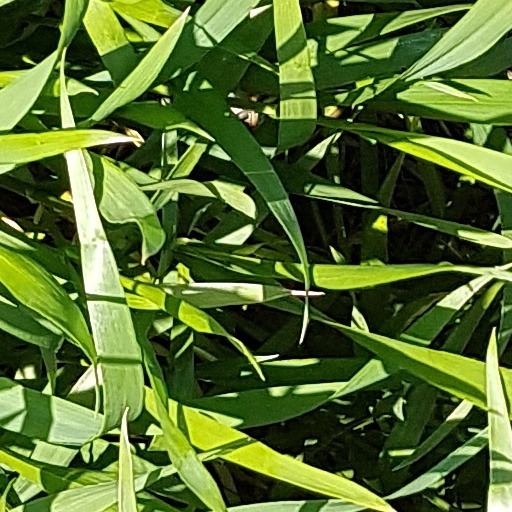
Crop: wheat